Contra (series)

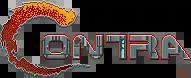
The "Contra" logo as it appears on the title screen of the 1987 "Contra" arcade game

Contra is a video game series produced by Konami composed primarily of run and gun-style shooting games. The series debuted in February 1987 with the Japanese coin-operated arcade game of the same name, which has since spawned several sequels produced for various platforms.